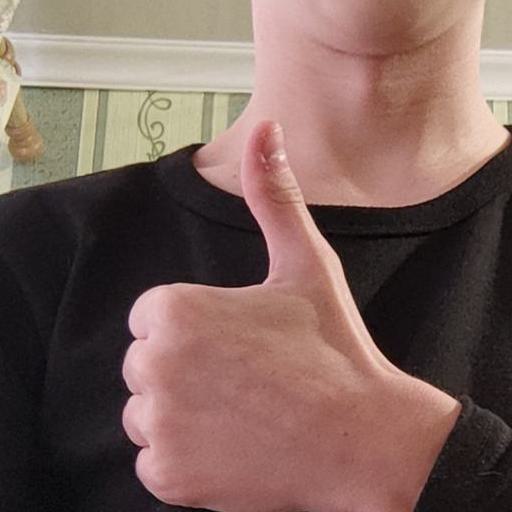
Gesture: like